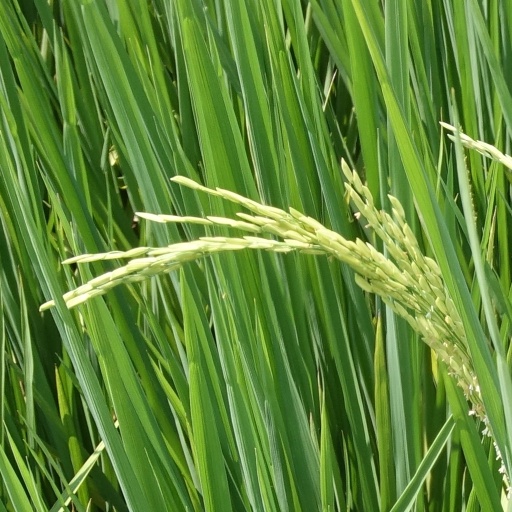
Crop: rice